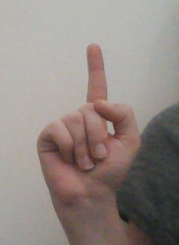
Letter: bb